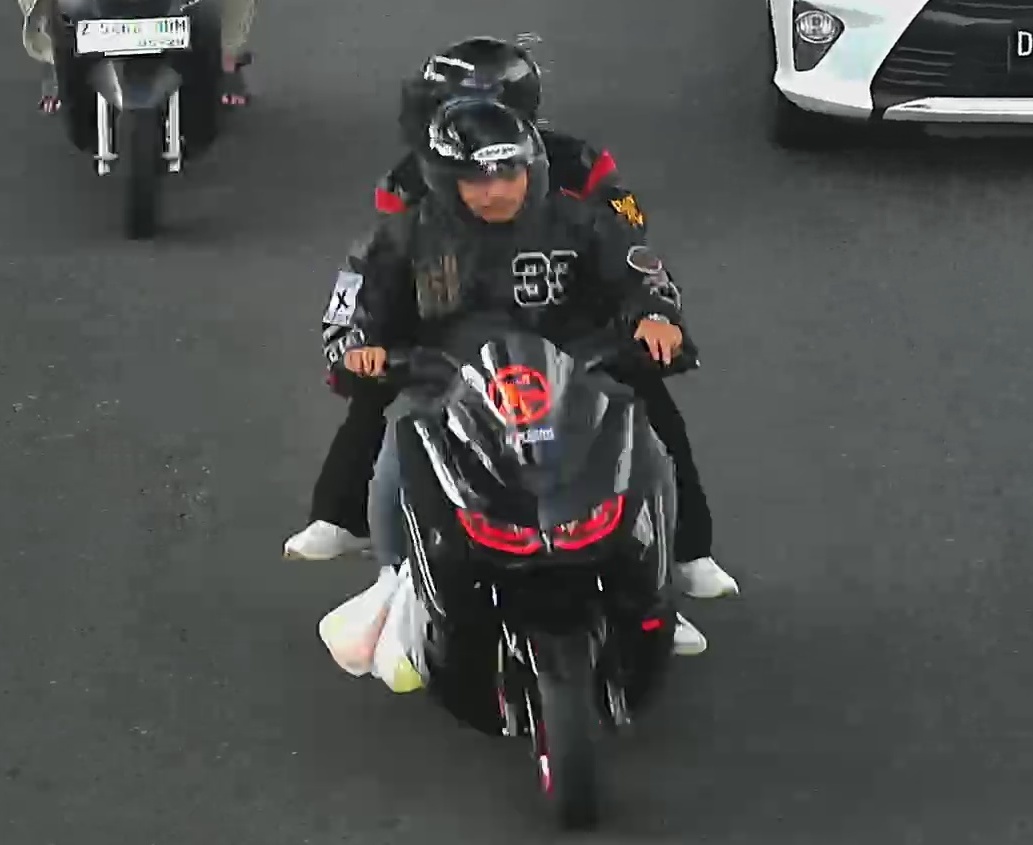
person-with-helmet: 2
person-without-helmet: 0